Chip Yates

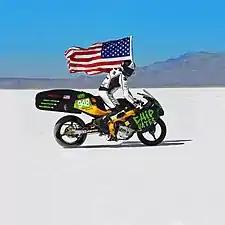
Yates and the electric motorcycle at Bonneville

Although the electric motorcycle was completed in time to race the 2011 electric motorcycle schedule, the TTXGP and FIM e-Power series both adopted a new-for-2011 maximum weight rule that effectively excluded Yates’ motorcycle from competition based on a lower maximum allowable weight. In response, Yates entered his electric motorcycle in a WERA (Western Eastern Roadracing Association) gasoline road race event on January 9, 2011, at Auto Club Speedway in both the Heavyweight Twins Superbike (HWTSB) class, and the Heavyweight Twins Superstock (HWTSS) class. Due to the unproven nature of the electric motorcycle, Yates was required to start both races from the back of the grid. During the races, Yates rode past numerous gasoline-powered superbikes to finish 2nd place in HWTSS, and 3rd place in HWTSB with a top speed on the straightaway of 158 MPH. The act of beating gasoline motorcycles with a self-built electric motorcycle to two podium results was hailed by some members of the motorcycle and mainstream media as historically significant.